Bangka Island

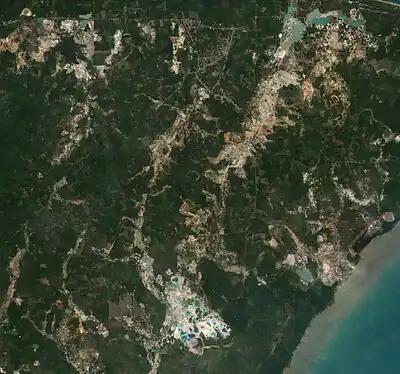
Satellite imagery showing tin mining scars on Bangka Island, Indonesia.

Since circa 1710, Bangka has been one of the world's main tin-producing centers. Tin production is a government monopoly in Indonesia. There is a tin smelter at Muntok. Indonesia is the second-largest tin producer and exporter in the world. Indonesia's largest tin production is produced on Bangka Island which makes it a strategic area for Indonesia in terms of world tin trade. But heavy tin exploitation caused environmental damage and much of the land suffers from infertility after being turned into (often illegal) tin mine. Irresponsible miners let the mine land become trenches filled with water and the surrounding land becomes arid with nothing to grow. This is a critical environmental issue. The watery mines peppering the island often become home to saltwater crocodiles that have been displaced from their natural mangrove habitat, and this situation has contributed to increased crocodile attacks on people.